14 Days (film)

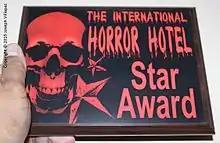
International Horror Hotel 4th Place Award

Reviewer Carl Burgess of ScreenCritix, pointed out budget limitations but still said it was "watchable and entertaining". However, reviewer Misty Layne of Rogue Cinema was very positive of the film concluding "good actors and a good story make for a fine film".